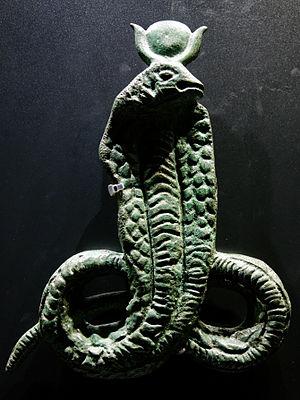
Relief représentant Isis-Thermoutis.